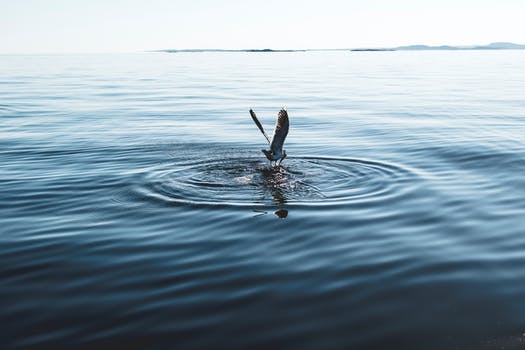
Label: No Watermark